Caja de Muertos Island

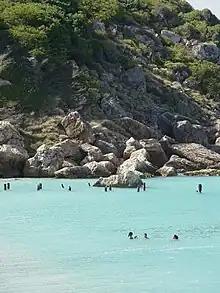
Beachgoers at Pelicano Beach in Caja de Muertos

In 1599, several English merchants departed to China with a letter from Queen Elizabeth to the Chinese government. However, the expedition was dangerous and a ship was lost to the weather. Off the Indian coast the group turned to piracy and after learning of a Portuguese ship filled with gold, silver, precious stones, other treasures and other valuables (spices, silk, some clothing), they attacked and captured the vessel. The fleet managed to capture another vessel, but in the process lost its flagship and a large part of the crew was fatally injured, including the fleet commander. Shorthanded, the group decided to return to England aboard a smaller ship, taking part of the loot with them. After surviving an attempted mutiny, the Englishmen decided to take a canoe left behind by a frigate off Puerto Rico's eastern coast from where they took refuge at Caja de Muertos. Losing the smaller vessel, the Englishmen traveled to the main island in search of provisions, but one of them left behind to mind the canoe was captured and let the presence of the treasure known to the local authorities.